Robert Bruce (Scottish composer)

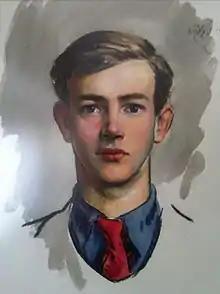
Robert Bruce, age 21, 1936, by William Bruce Ellis Ranken

Robert Richard Fernie Bruce (17 August 1915 – 13 August 2012) was a composer, lecturer and a decorated Flight Lieutenant during the WWII. He was the great grandson of James Bruce, 8th Earl of Elgin and 12th Earl of Kincardine and was born on 17 August 1915 in Inverkeilor, a village and parish in Angus, Scotland.